Hazara Falls

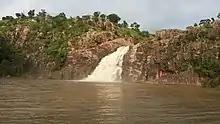
Hazra waterfalls

Hazra Falls is 191 km from Nagpur, 50 km from Gondia and close to the Gondia district.